Halle–Cottbus railway

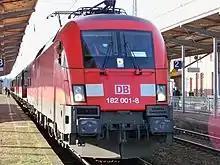
DB 182 001 with RE 10 in Eilenburg station

Different rollingstock are used on line. The Deutsche Bahn sets for the Halle–Eilenburg Regionalbahn service are composed of locomotives of class 143 hauling one or two double-decker carriages plus a control car and since December 2013 Bombardier Talent 2 multiple units are used for line S4 (Leipzig–Hoyerswerda) of the Mitteldeutschland S-Bahn, which uses the section of the line from Eilenburg to Falkenberg/Elster.